History of Dhaka

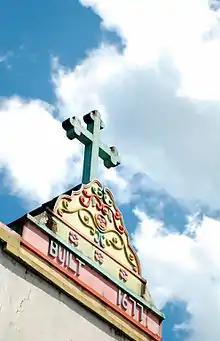
Holy Rosary Church in Tejgaon built by Portuguese missionaries in 1677

In Bengal region, the Portuguese made the principal trading centre in Hooghly. Besides, they made small settlements in Dhaka in about 1580. Ralph Fitch, an English traveller, recorded in 1586 that Portuguese traders were involved in shipping rice, cotton and silk goods. Tavernier mentioned about churches built in Dhaka by Portuguese Augustinian missionaries. In 1840, James Taylor, the civil surgeon of Dhaka, wrote that the oldest existing Portuguese structure today, Church of Our Lady of Rosary in Tejgaon, was built in 1599 by the missionaries. But according to historian Ahmad Hasan Dani, it was built in 1677. Joaquim Joseph A. Campos, an editor of Asiatic Society of Bengal, mentioned other Portuguese churches in Dhaka – Church of St. Nicholas of Tolentino, Church of the Holy Ghost and Church of our Lady Piety. The Portuguese officially established a mission in Dhaka in 1616.